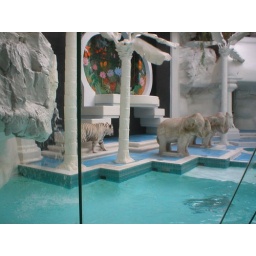
The illusive white tiger at the Mirage. He kept walking around in circles.